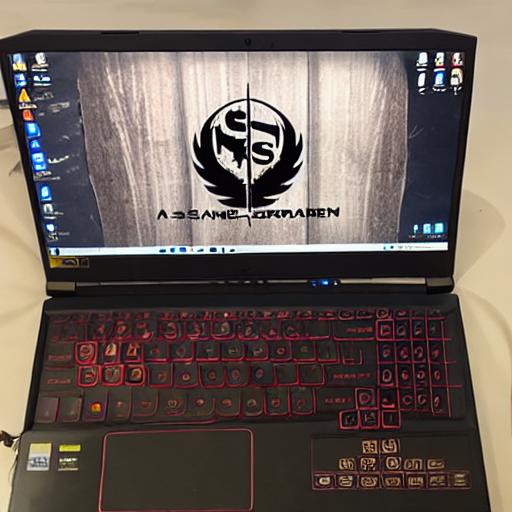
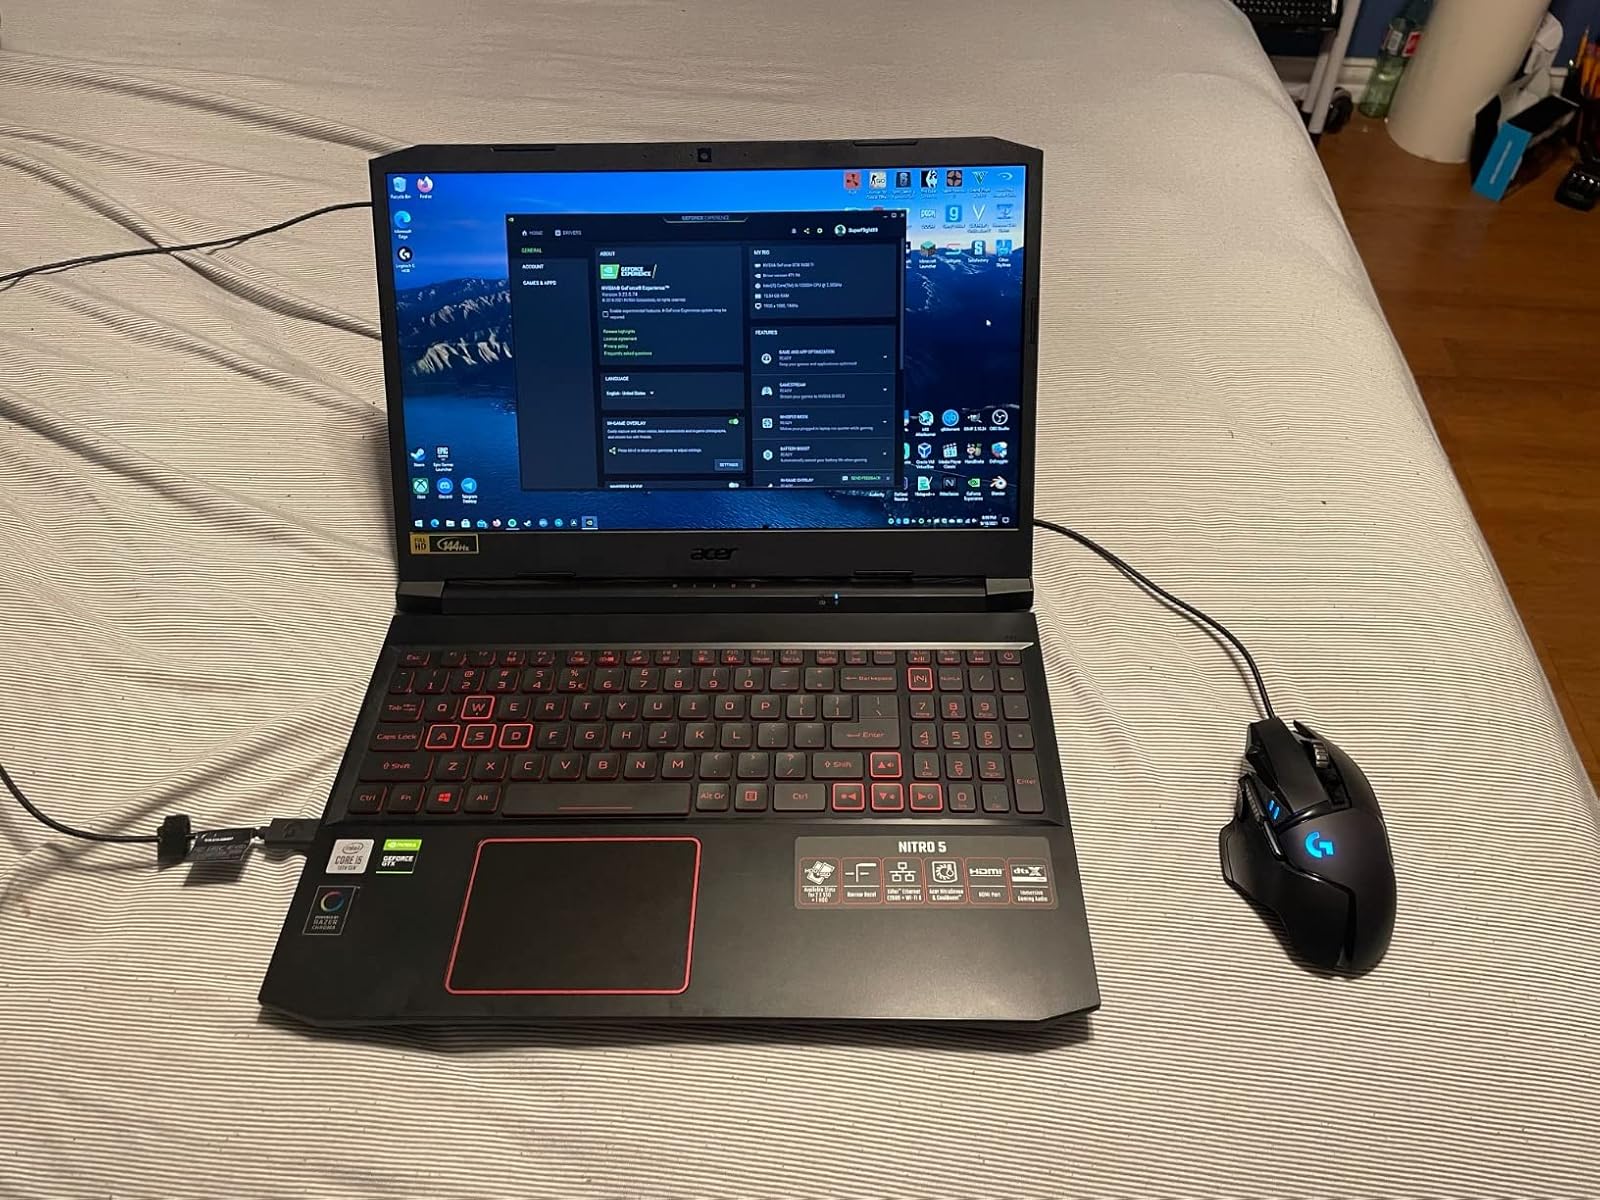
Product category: laptop
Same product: no